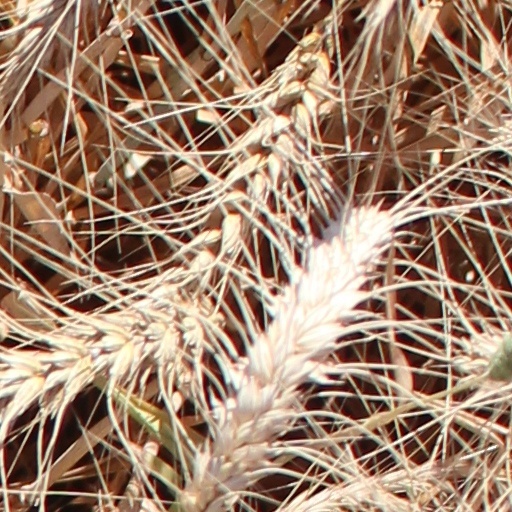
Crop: wheat